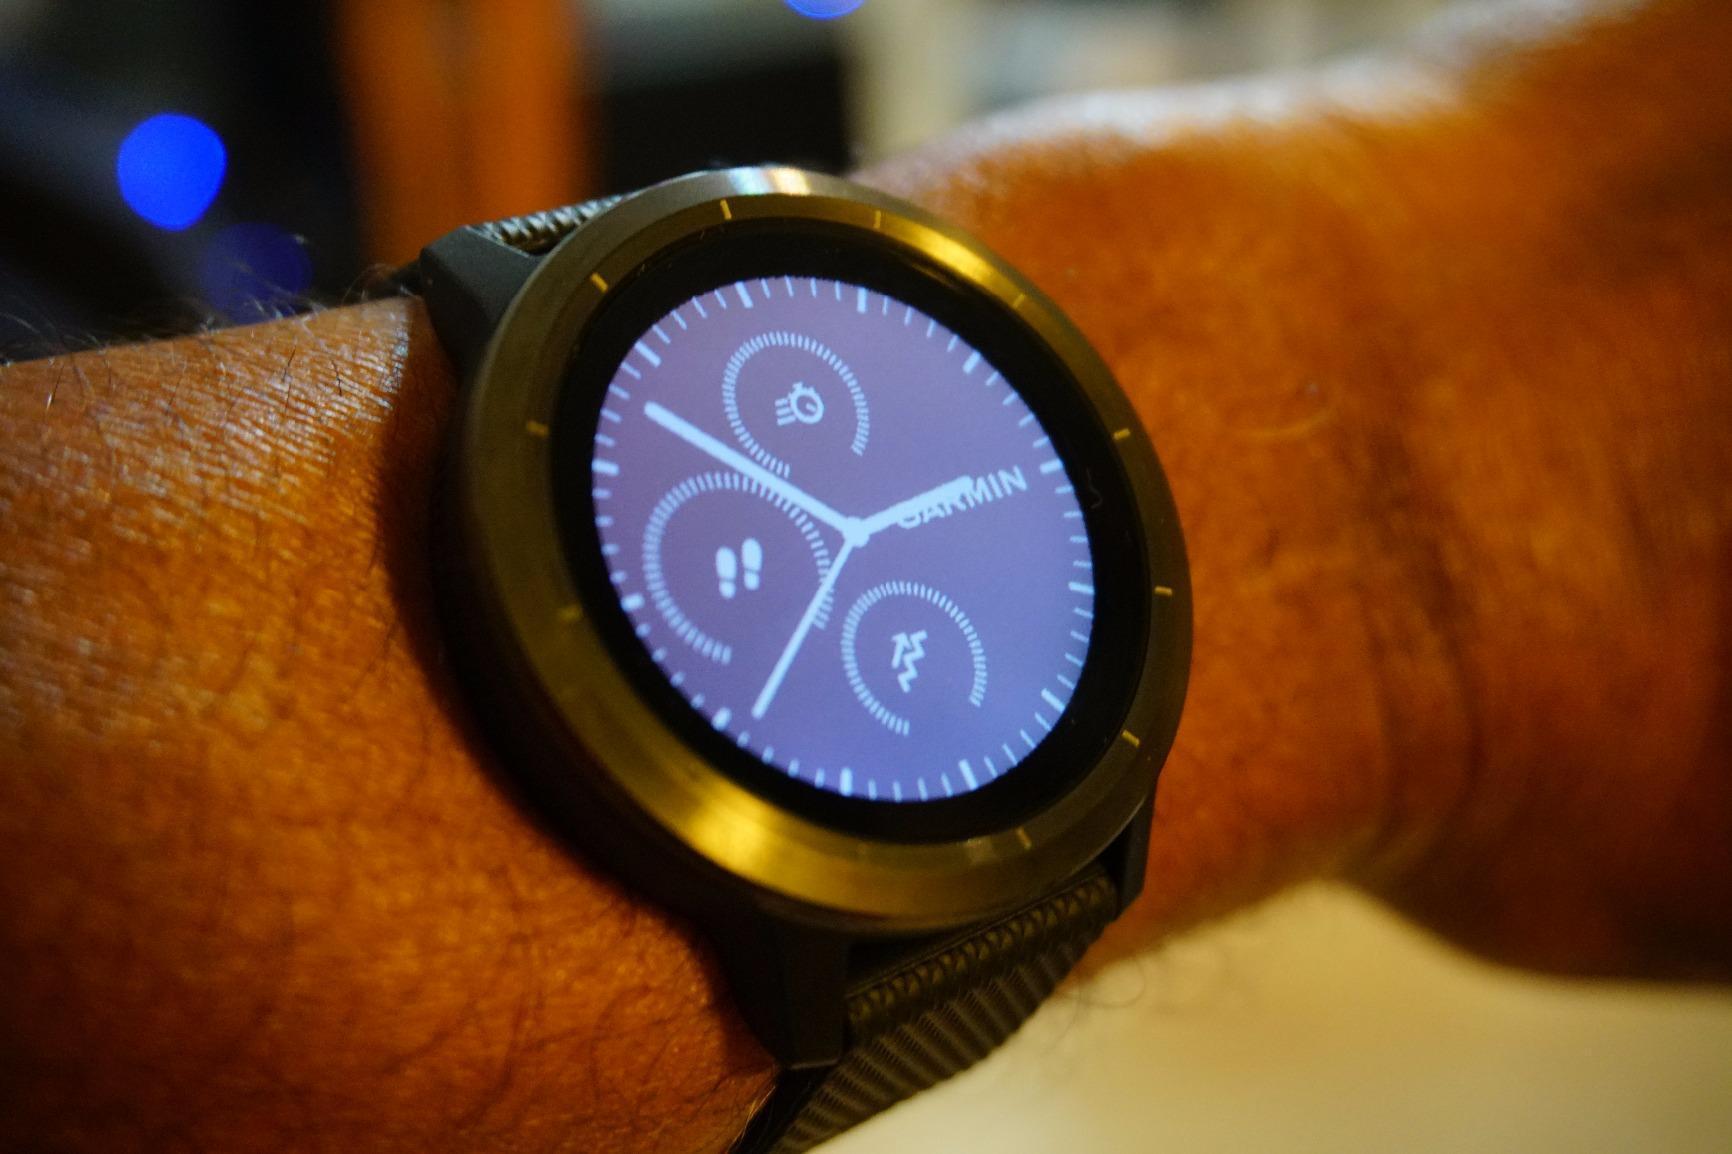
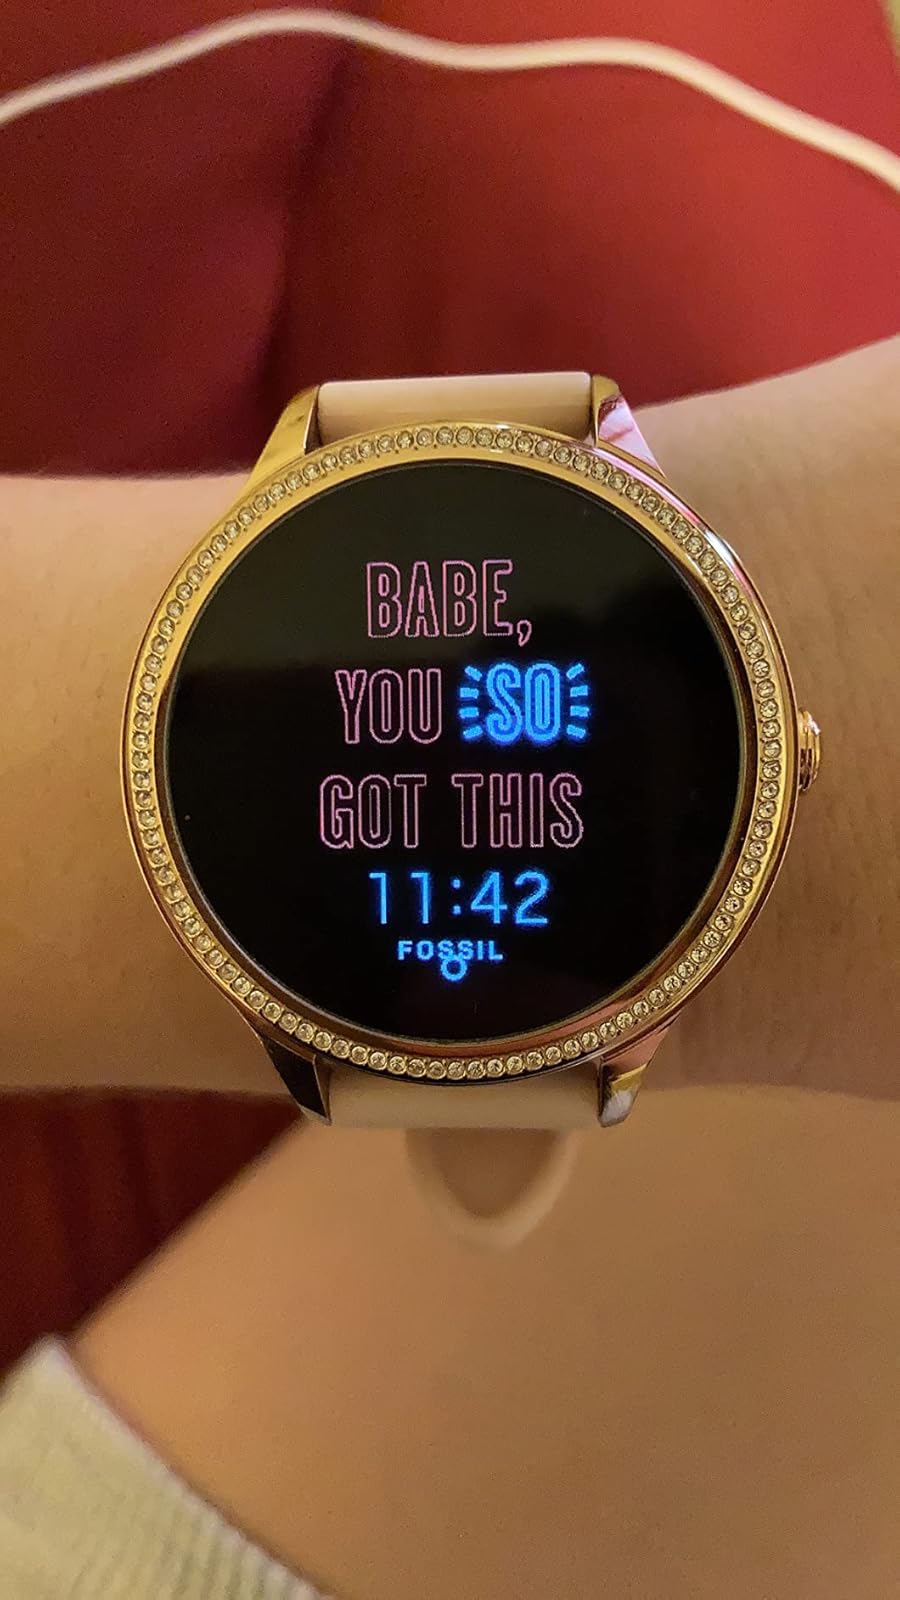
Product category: smartwatch
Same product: no